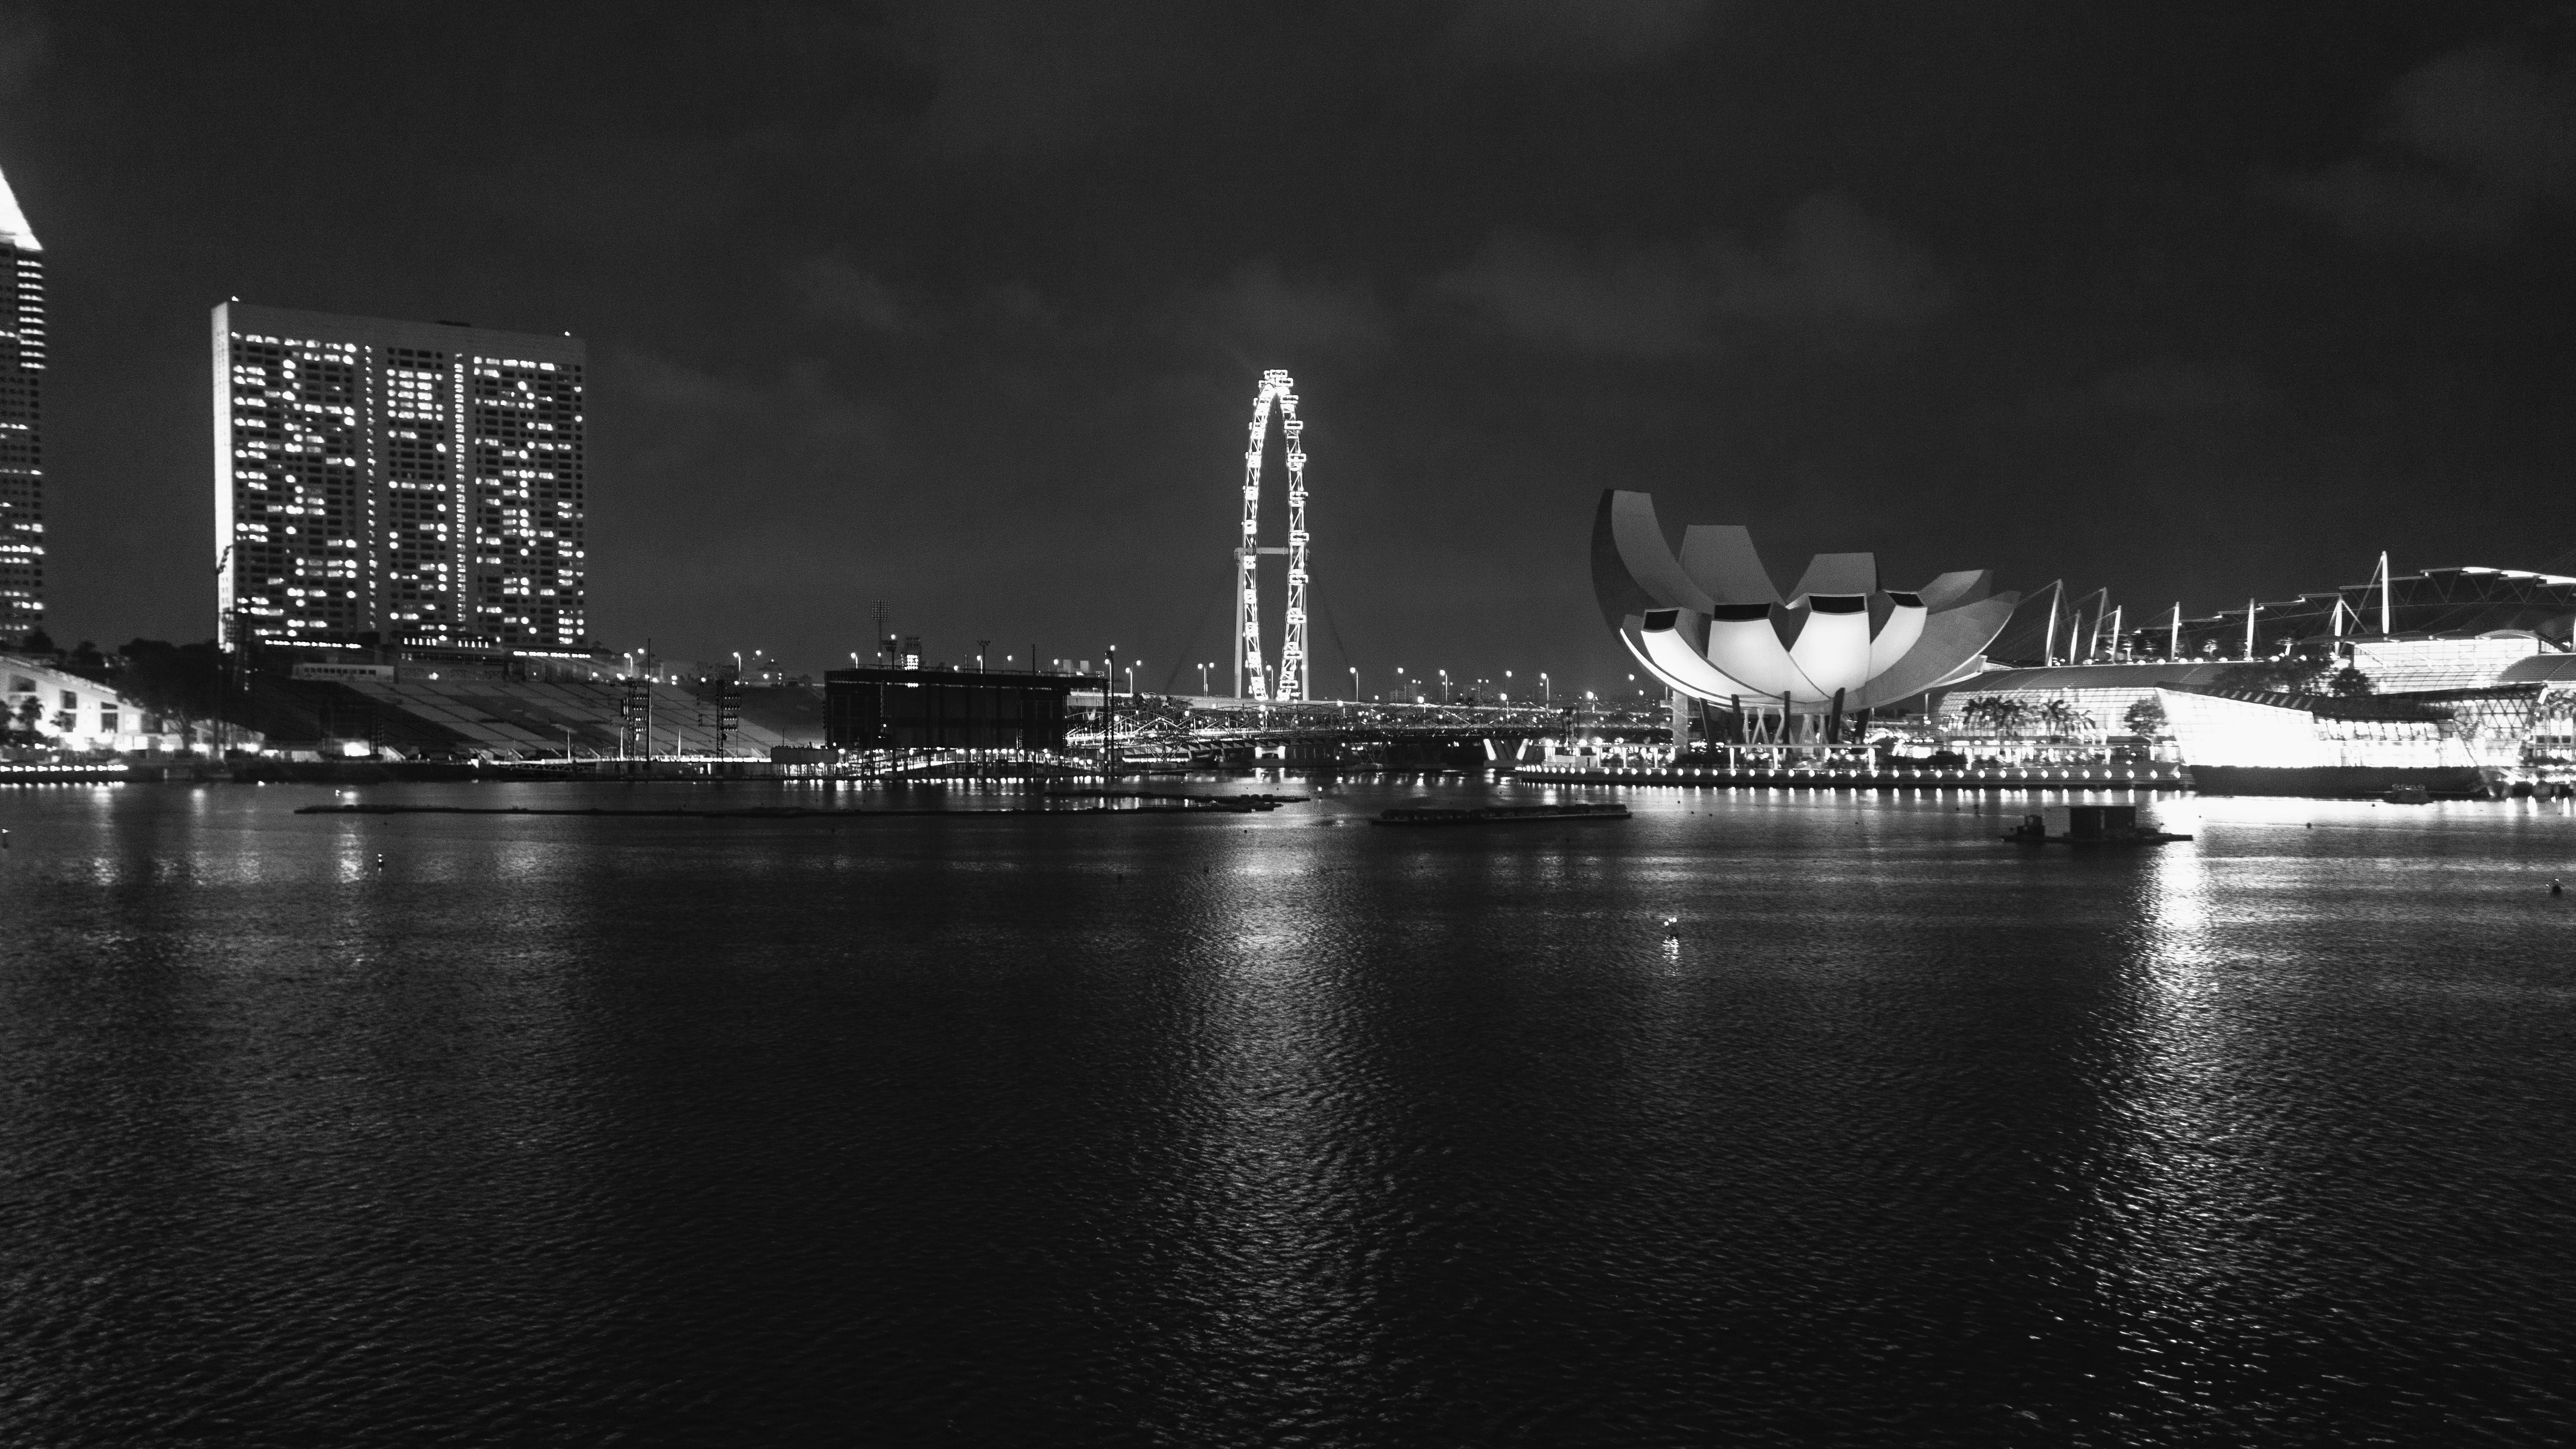
city, white, black, water, night, black and white, cityscape, landmark, skyline, metropolitan area, reflection, sky, monochrome photography, metropolis, human settlement, architecture, urban area, skyscraper, monochrome, tower block, river, photography, tourist attraction, tower, cloud, darkness, midnight, downtown, ferris wheel, building, style, marina